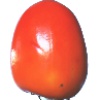
Label: Kaki 1